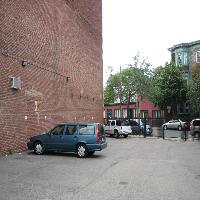
Weather: cloudy or overcast